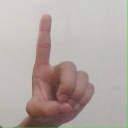
अक्षर: ड